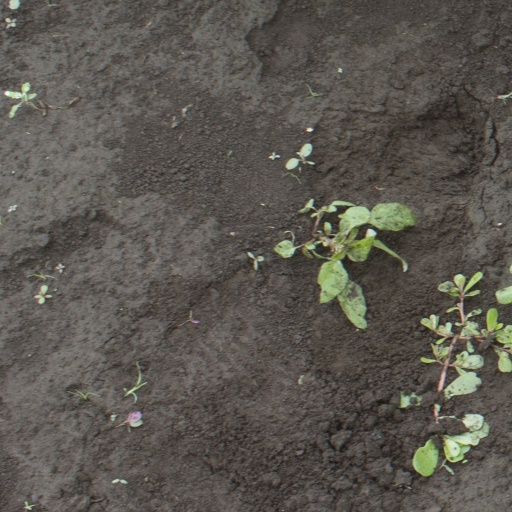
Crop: soybean